Fort Harker (Kansas)

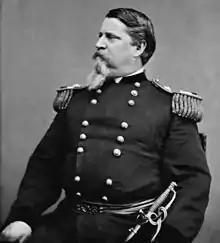
General Winfield S. Hancock

Military orders for the construction of a new fort to replace Fort Ellsworth were issued by General Winfield S. Hancock, commander of the Division of the Missouri, on November 17, 1866. The new fort would be located approximately northeast of Fort Ellsworth. Construction may have begun before the official order, as Fort Ellsworth had a master carpenter, a master mason, five carpenters, and fourteen masons on staff as early as September, 1866. Based on the number of civilian contractors on the fort's payroll, major construction of the facility was likely completed by the summer of 1867. In June 1867, the remainder of the buildings at old Fort Ellsworth were ordered torn down. Fort Ellsworth was sold to land developers and became the town of Ellsworth, Kansas.